John Travolta

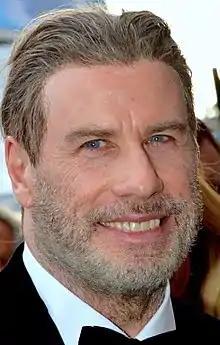
Travolta in 2018

John Joseph Travolta (born February 18, 1954) is an American actor. He began acting in television before transitioning into a leading man in films. His accolades include a Primetime Emmy Award and three Golden Globe Awards, in addition to nominations for two Academy Awards, a British Academy Film Award, and three Screen Actors Guild Awards.